José Luis Picardo

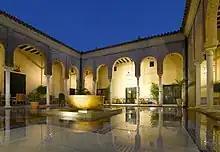
The central patio of the Parador de Carmona in 2011.

Picardo chose the southeast of the vast castle area, a corner known as the Plaza de Armas (parade ground) to build the Parador. Situated at the highest point of the town, the views from it were judged to be spectacular, looking far over the plains.